La Constancia Mexicana

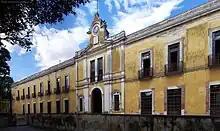
La Constancia Mexicana, Puebla

La Constancia Mexicana is a textile factory from downtown Puebla, Mexico. The factory was the first textile mill to integrate automatic machinery into the production process.